Special Force (2003 video game)

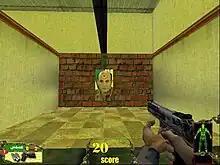
The game's training mission has the player shoot posters of Israeli officials like Shaul Mofaz.

"Special Force" is a first-person shooter set during the South Lebanon conflict fought between Israel and Hezbollah. The latter is a Lebanese Islamist militant group classified by some countries as a terrorist organisation. The game recreates several Hezbollah operations that occurred during the conflict, including their geographic locations, weather conditions, land mine arrangements, and number of combatants. The player takes the role of a Hezbollah fighter. At the start of each mission, the narrative is furthered through a text briefing. There are three missions, consisting mostly of street clashes. In combat, the player uses a knife, a pistol, Kalashnikov rifles, and hand grenades against Israeli soldiers and their Merkava tanks and Boeing AH-64 Apache helicopters.